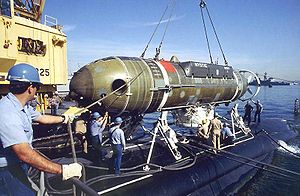
Fjernbetjening
En ubåd som kan fjernstyres - US Navy Deep Submergence Rescue Vehicle (DSRV).
Fjernbetjening eller fjernstyring er teknologi, der gør det muligt at styre noget på afstand. Altså at kunne betjene noget, der er fjernt fra en. Det der fjernstyres, kan f.eks. være elektronik og maskiner. Apparatet eller enheden, som anvendes til at fjernstyre med, kaldes en fjernbetjeningsenhed eller fjernstyringsenhed.